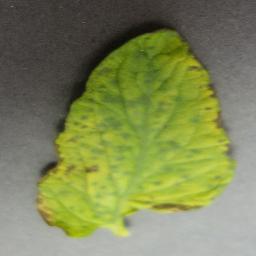
Label: Tomato___Tomato_Yellow_Leaf_Curl_Virus